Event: Nepal Earthquake
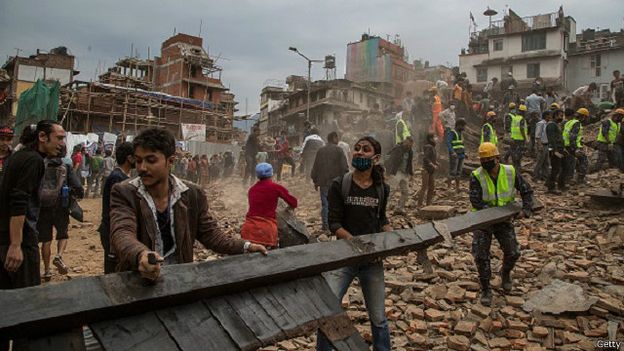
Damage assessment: damage